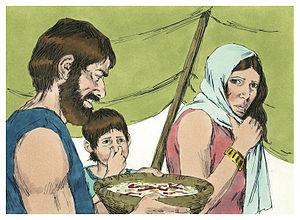
Illustration biblique du livre de la Exode chapitre 17 עברית: 17 האיור המקראי של change me! פרק हिन्दी: {{{hi}}} अध्याय change me! की पुस्तक की बाइबिल चित्रण Bahasa Indonesia: Ilustrasi Alkitab dari Kitab Keluaran pasal 17 Italiano: Illustrazione biblica del libro della change me! Capitolo 17 日本語: change me!17章の本の聖書の実例 Jawa: Ilustrasi Alkitab saking Kitab Pangentasan pasal 17 한국어: change me! 17 장 장부의 성경 그림 Bahasa Melayu: Ilustrasi Alkitab dari Kitab Keluaran pasal 17